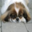
Label: dog